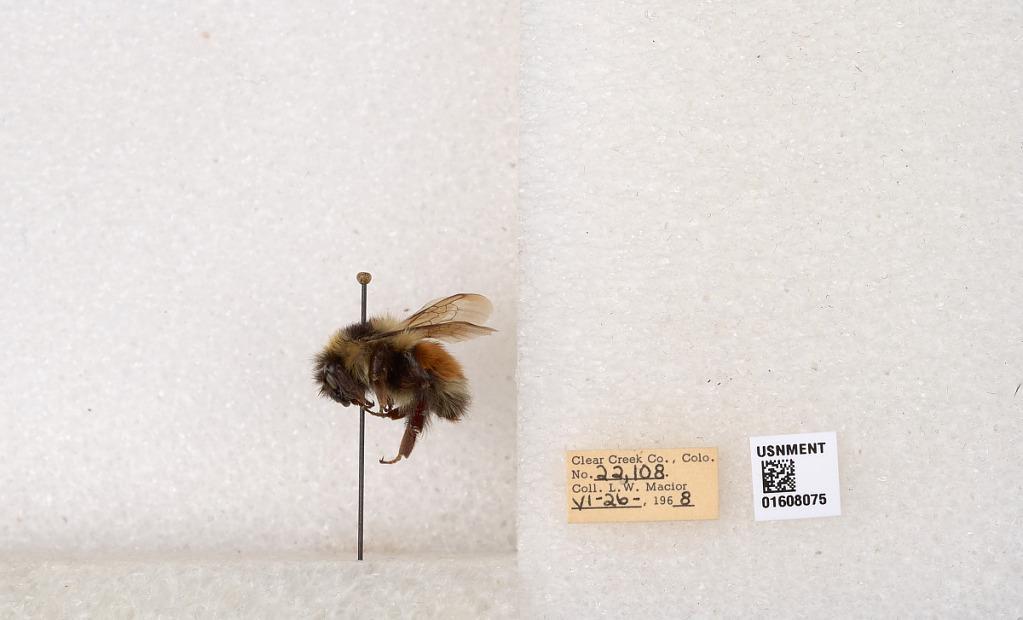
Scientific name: Bombus (Pyrobombus) sylvicola Kirby
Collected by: L. Macior
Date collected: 1968-6-26
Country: United States
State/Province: Colorado
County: Clear Creek
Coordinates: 39.6891, -105.644